Tama-te-kapua

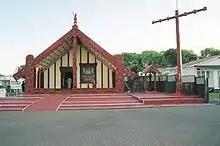
Tamatekapua meeting house at Te Papaiouru Marae, Rotorua.

Tama-te-kapua remained at Maketu while various other groups set out to explore the island, including Tia, Ngātoro-i-rangi, Ika, and Tama-te-kapua's son Kahumatamomoe. When Kahumatamomoe returned to Maketu he disputed the ownership of a kumara patch with Tama-te-kapua, claiming that since he had cultivated the land it should be his. The people mostly agreed with Kahumatamomoe, so Tama-te-kapua decided to leave and settle at Moehau. He was accompanied by his elder son Tuhoromatakaka and the tohunga Ngātoro-i-rangi. On the journey, they encountered Taikehu fishing at Tauranga, which they therefore named Te Ranga-a-Taikehu. They stopped to eat at Katikati and Tama-te-kapua took so long to finish his meal that the place was named Te Katikati a Tama-te-kapua ("the nibbling of Tama-te-kapua"). At the next stop, they ordered food to be prepared, but did not eat it, so the place was called Whakahau ("making excess"). They crossed the bay at Whitianga ("crossing place") and stopped at Tangiaro, where Ngātoro-i-rangi set up a sacred stone to establish their claim to the land, before returning to the Bay of Plenty region. Tama-te-kapua settled at Moehau.